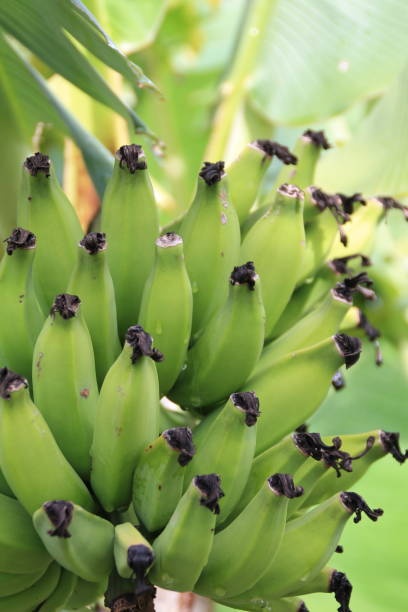
Label: banana